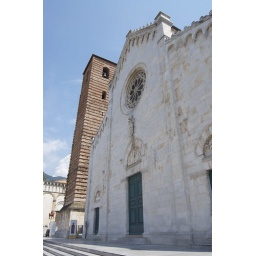
They couldn't afford to do the tower in white marble...